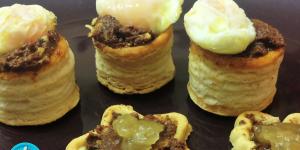
canape de morcilla con cebolla caramelizada